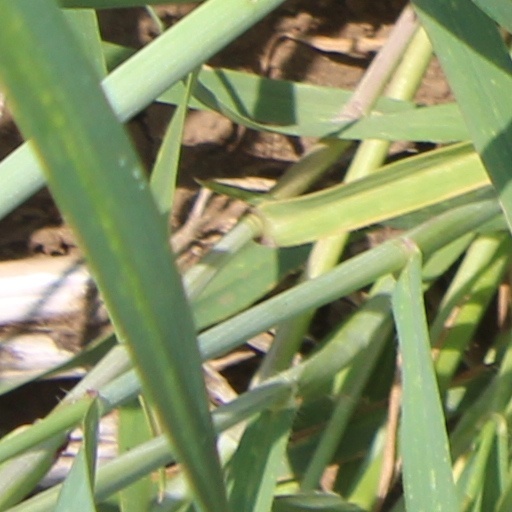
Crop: wheat